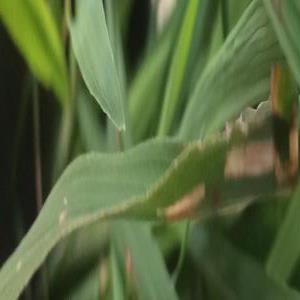
Disease: Blast